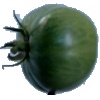
Label: Tomato not Ripened 1